Jay Bothroyd

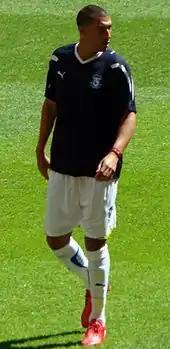
Bothroyd training with Cardiff City before the 2010 Championship play-off final

Bothroyd remained in the Championship, joining Cardiff City, who beat off interest from newly promoted Premier League club Hull City, on 4 August 2008 in a three-year contract for a fee of £350,000. At the start of the season Bothroyd found himself in and out of the team as manager Dave Jones attempted to find his best strike partnership and, after a number of matches, Bothroyd assumed the role of first choice strike partner to Ross McCormack. On 30 September 2008, Bothroyd scored his first goal for the club when he found the net against one of his former clubs, Coventry City during a 2–1 win. It took Bothroyd just under a month to find the net again for the club when he scored twice during a 2–2 draw at Watford. Bothroyd continued in the first team but, on 1 November, he suffered a tear of his hamstring after just 13 minutes of a 2–1 defeat against Wolverhampton Wanderers, which was expected to rule him out for between six and eight weeks.